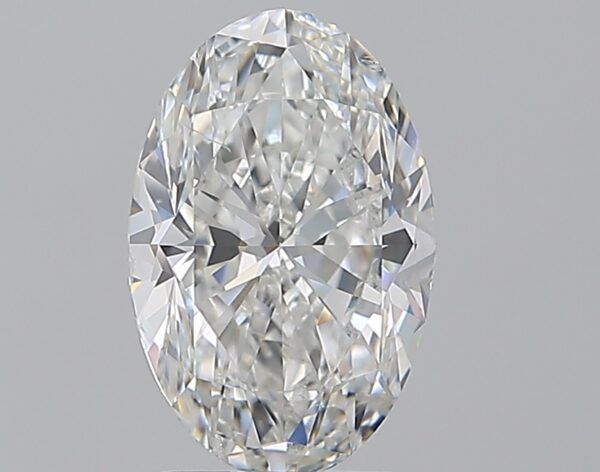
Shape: oval
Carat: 2
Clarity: SI1
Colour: G
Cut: VG
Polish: EX
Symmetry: VG
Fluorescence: N
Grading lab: GIA
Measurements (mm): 10.16 x 6.64 x 4.37